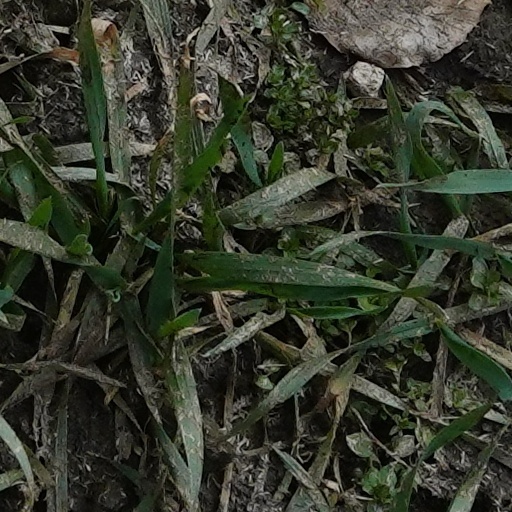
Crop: wheat